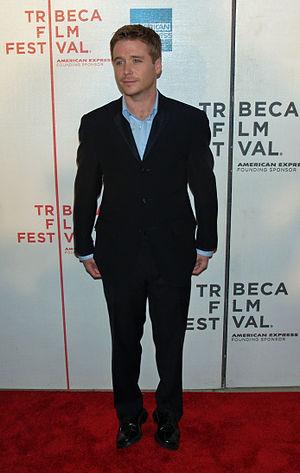
Entourage est une série télévisée américaine en 96 épisodes de 20 à 30 minutes créée par Doug Ellin et diffusée entre le 18 juillet 2004 et le 11 septembre 2011 sur HBO. La série est suivie d'un film sorti le 24 juin 2015.
Kevin Connolly est un acteur et réalisateur américain né le 5 mars 1974 à Patchogue, New York.